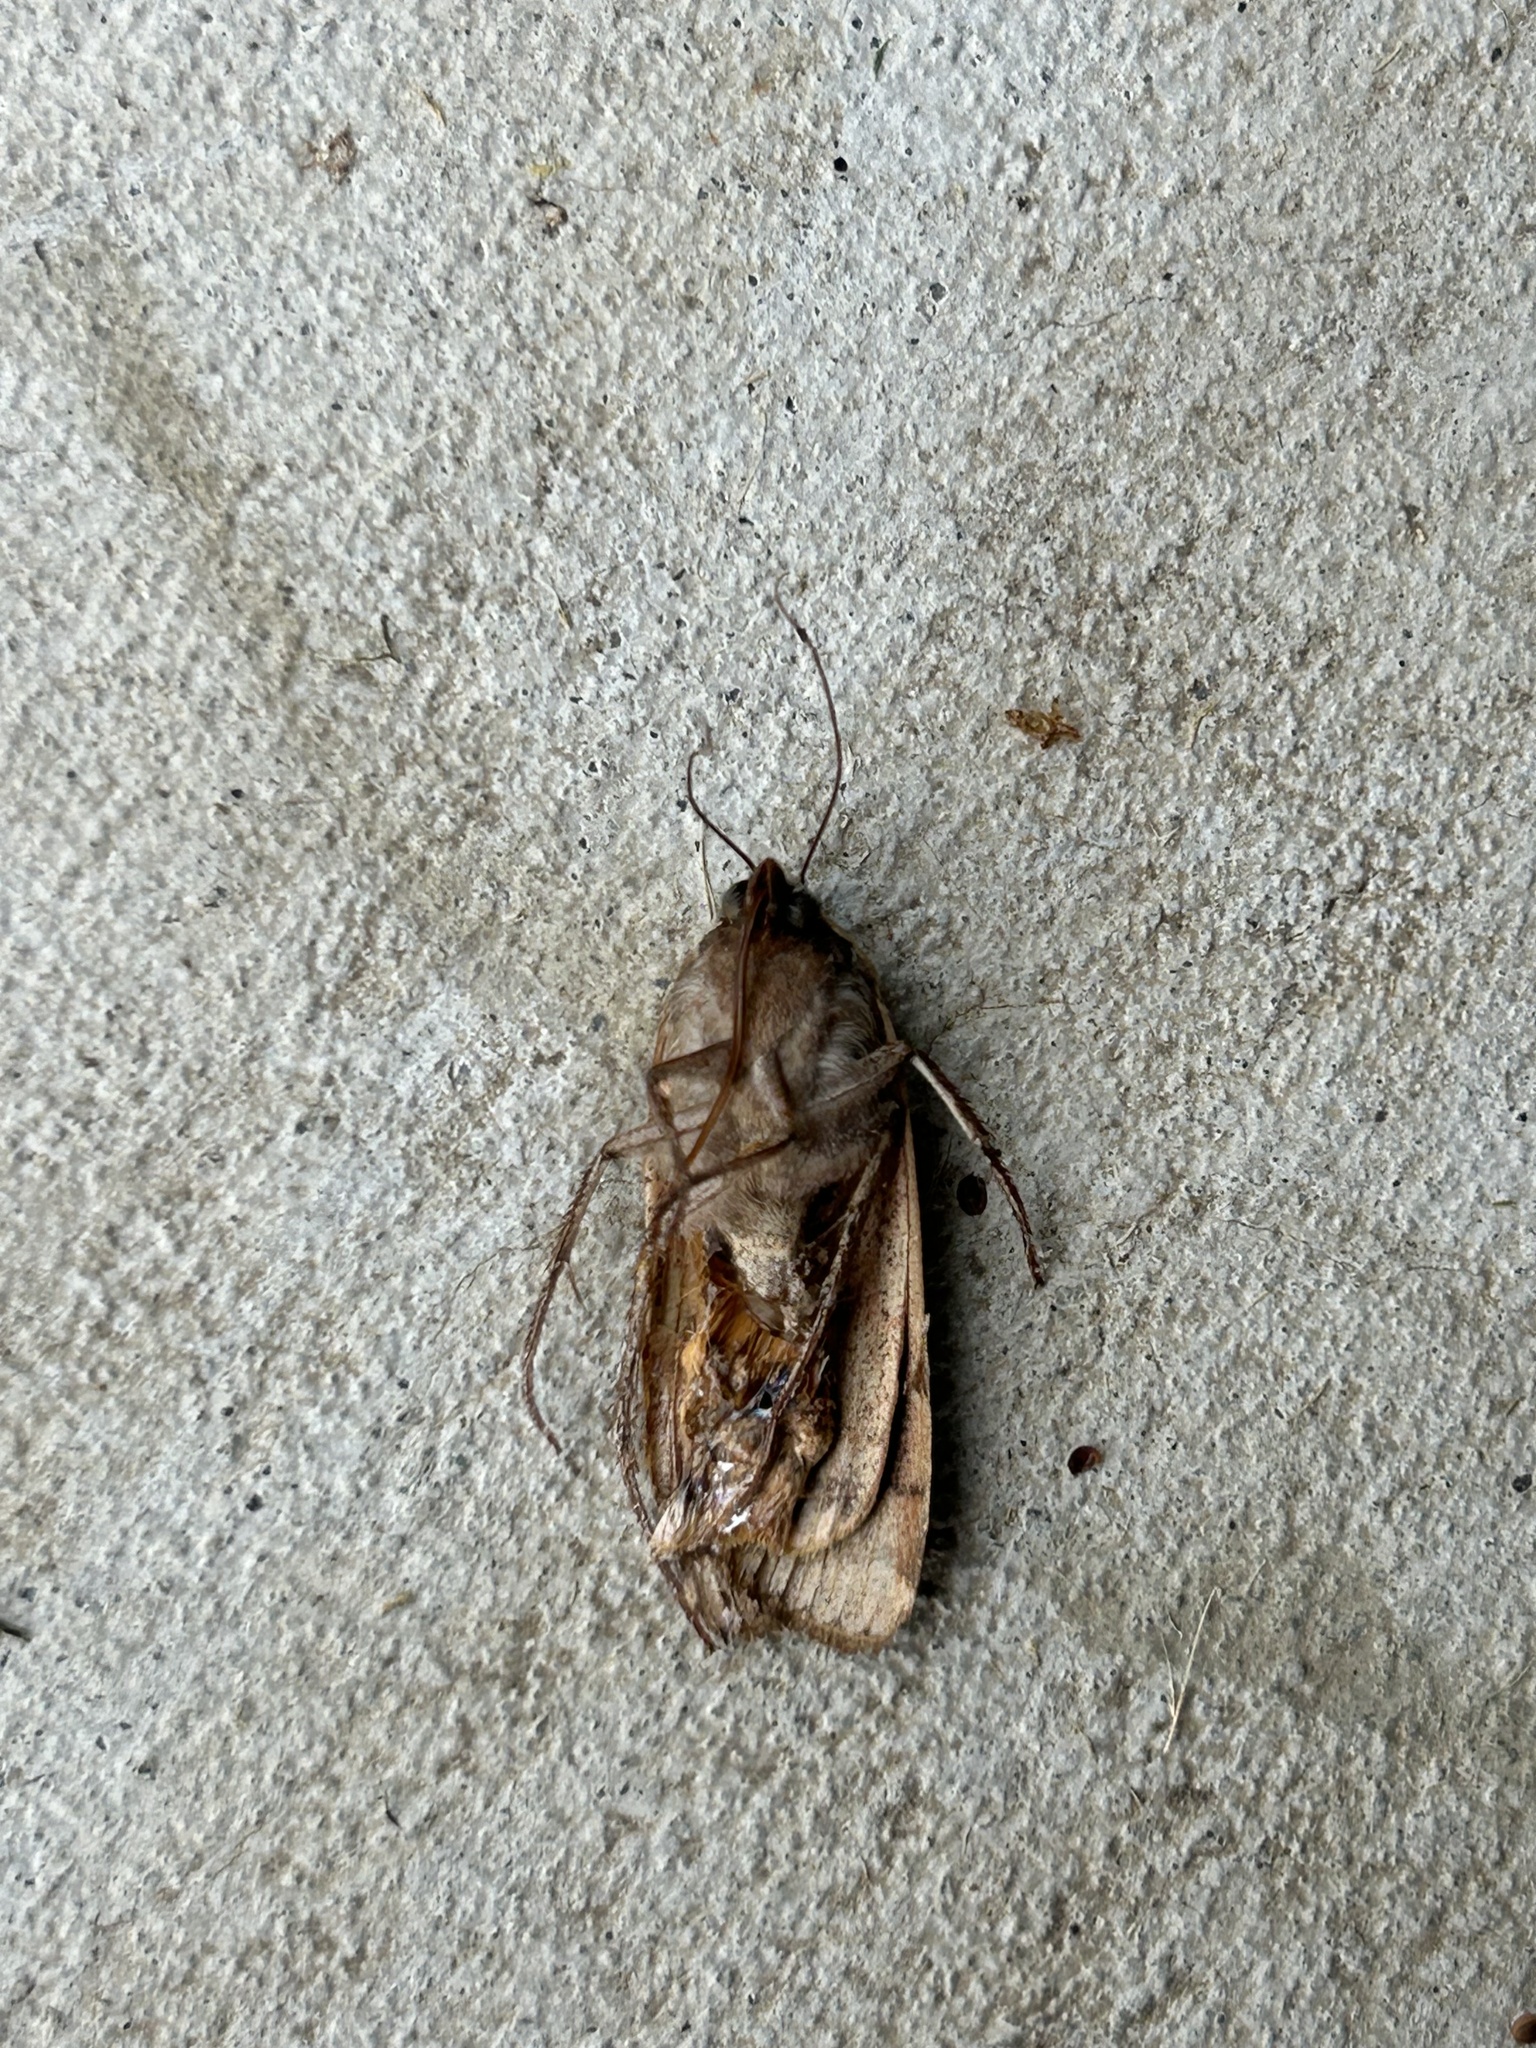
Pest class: cutworms